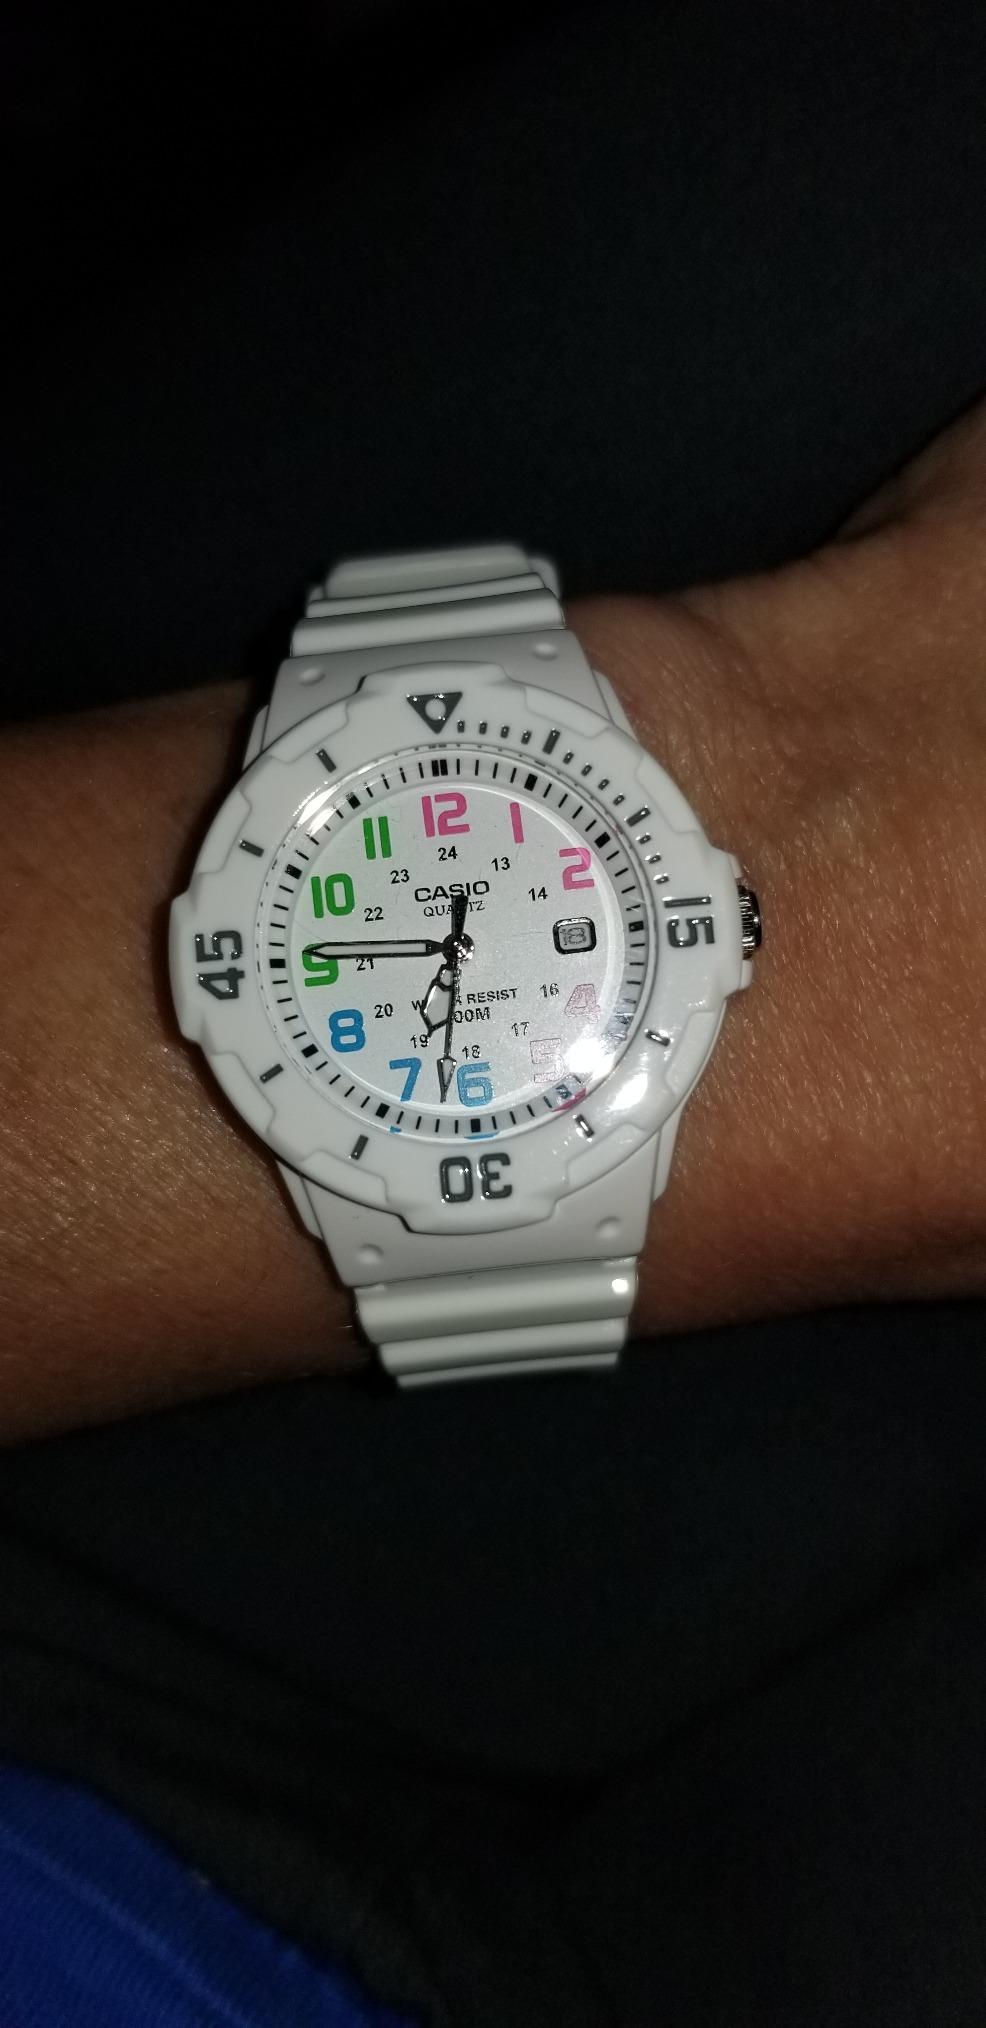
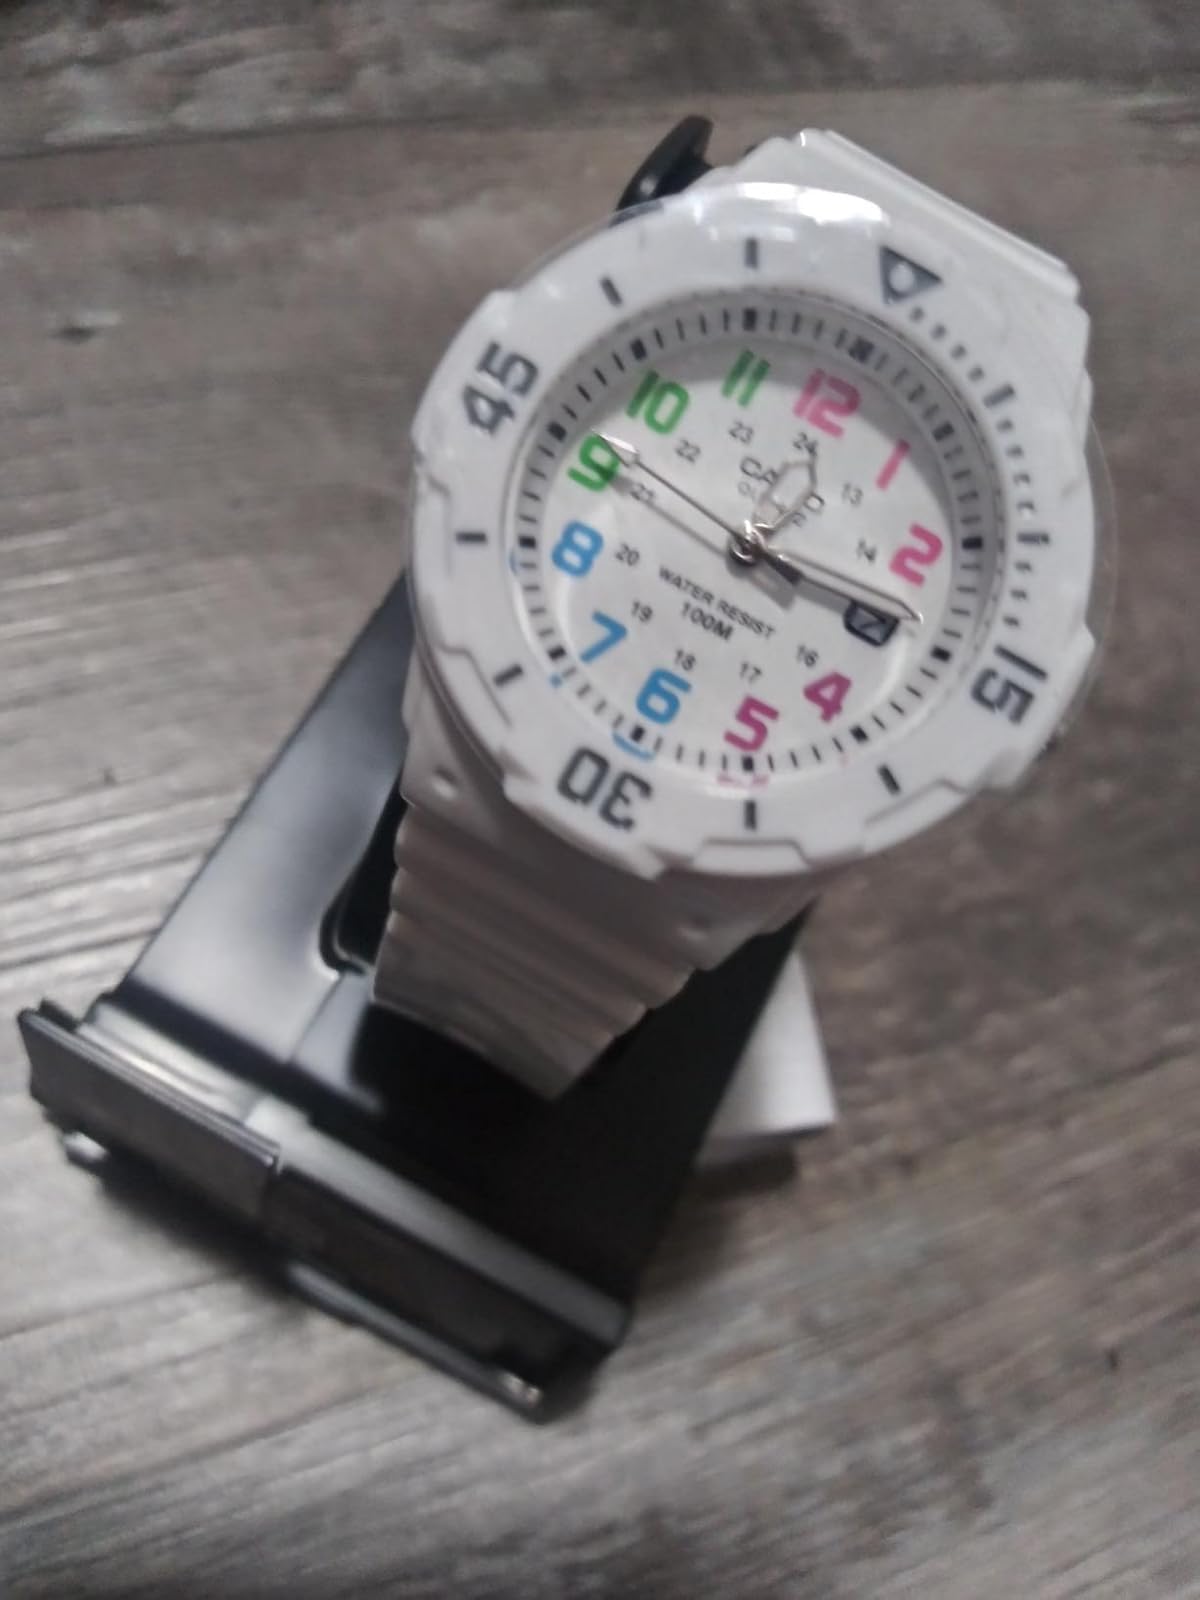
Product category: accessories_watch
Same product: yes